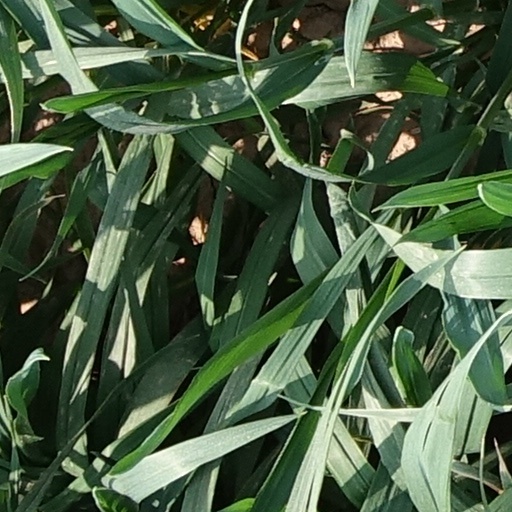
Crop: wheat